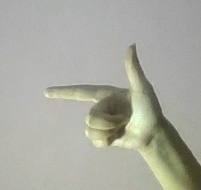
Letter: yaa